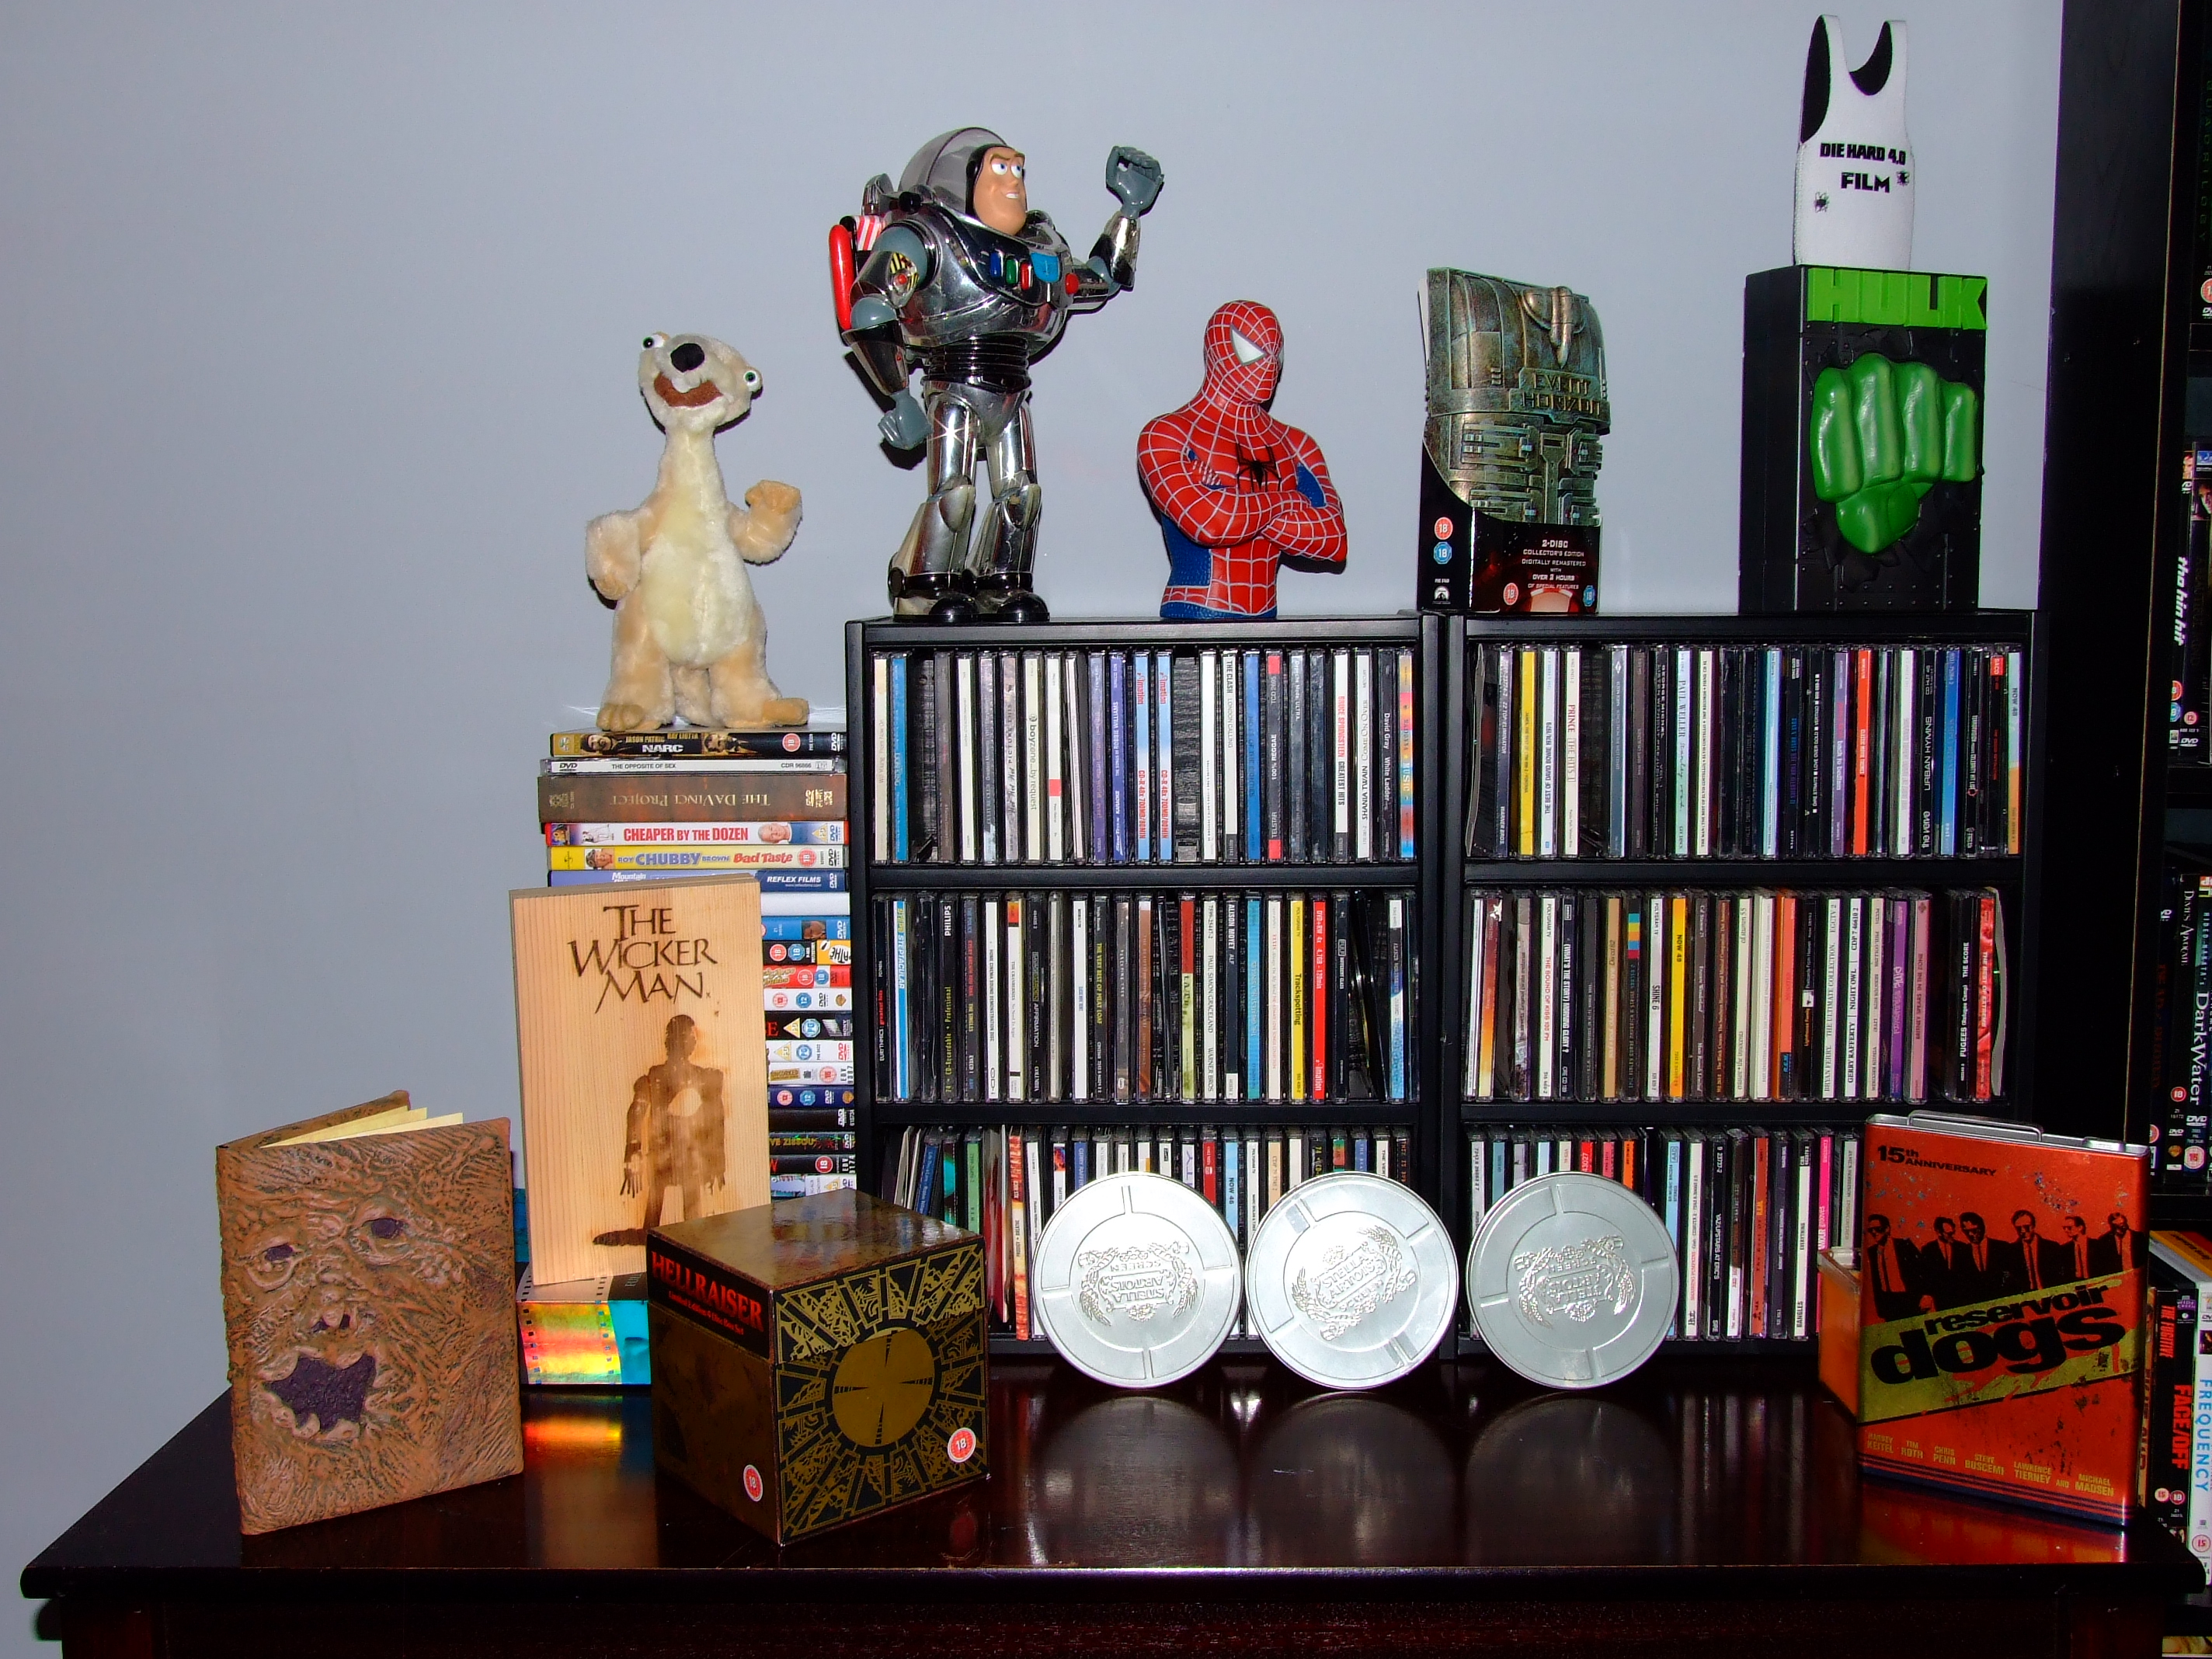
home, collection, shelf, furniture, product, cinema, shelving